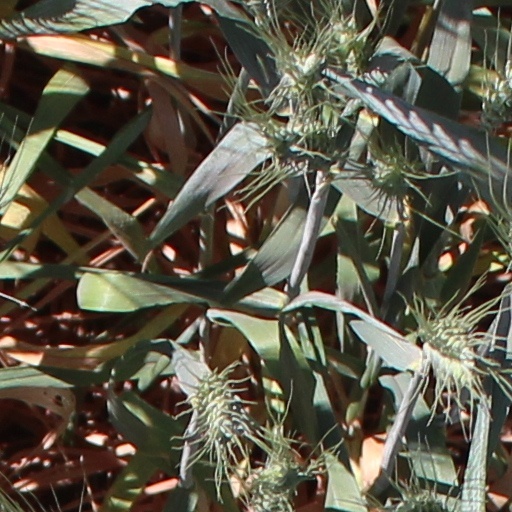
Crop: wheat